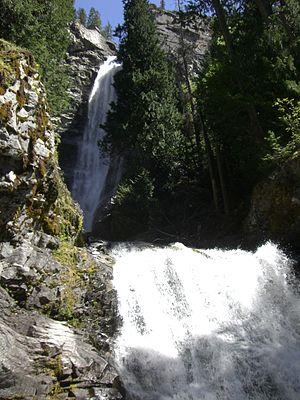
La rivière Stehekin est une rivière qui appartient au bassin du fleuve Columbia et qui s'écoule dans l’État de Washington au nord-ouest des États-Unis. Son nom provient d'un terme amérindien signifiant « le voie qui traverse ».